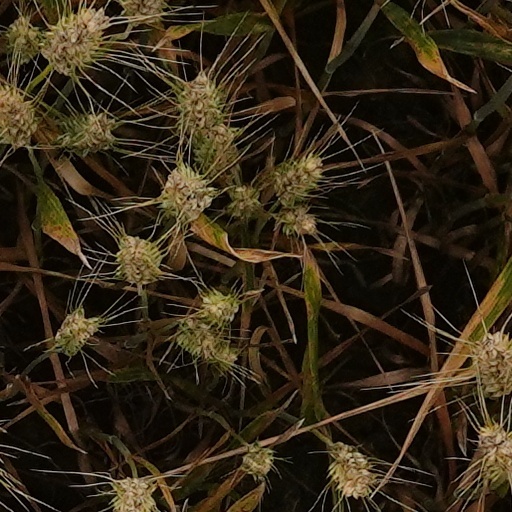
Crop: wheat